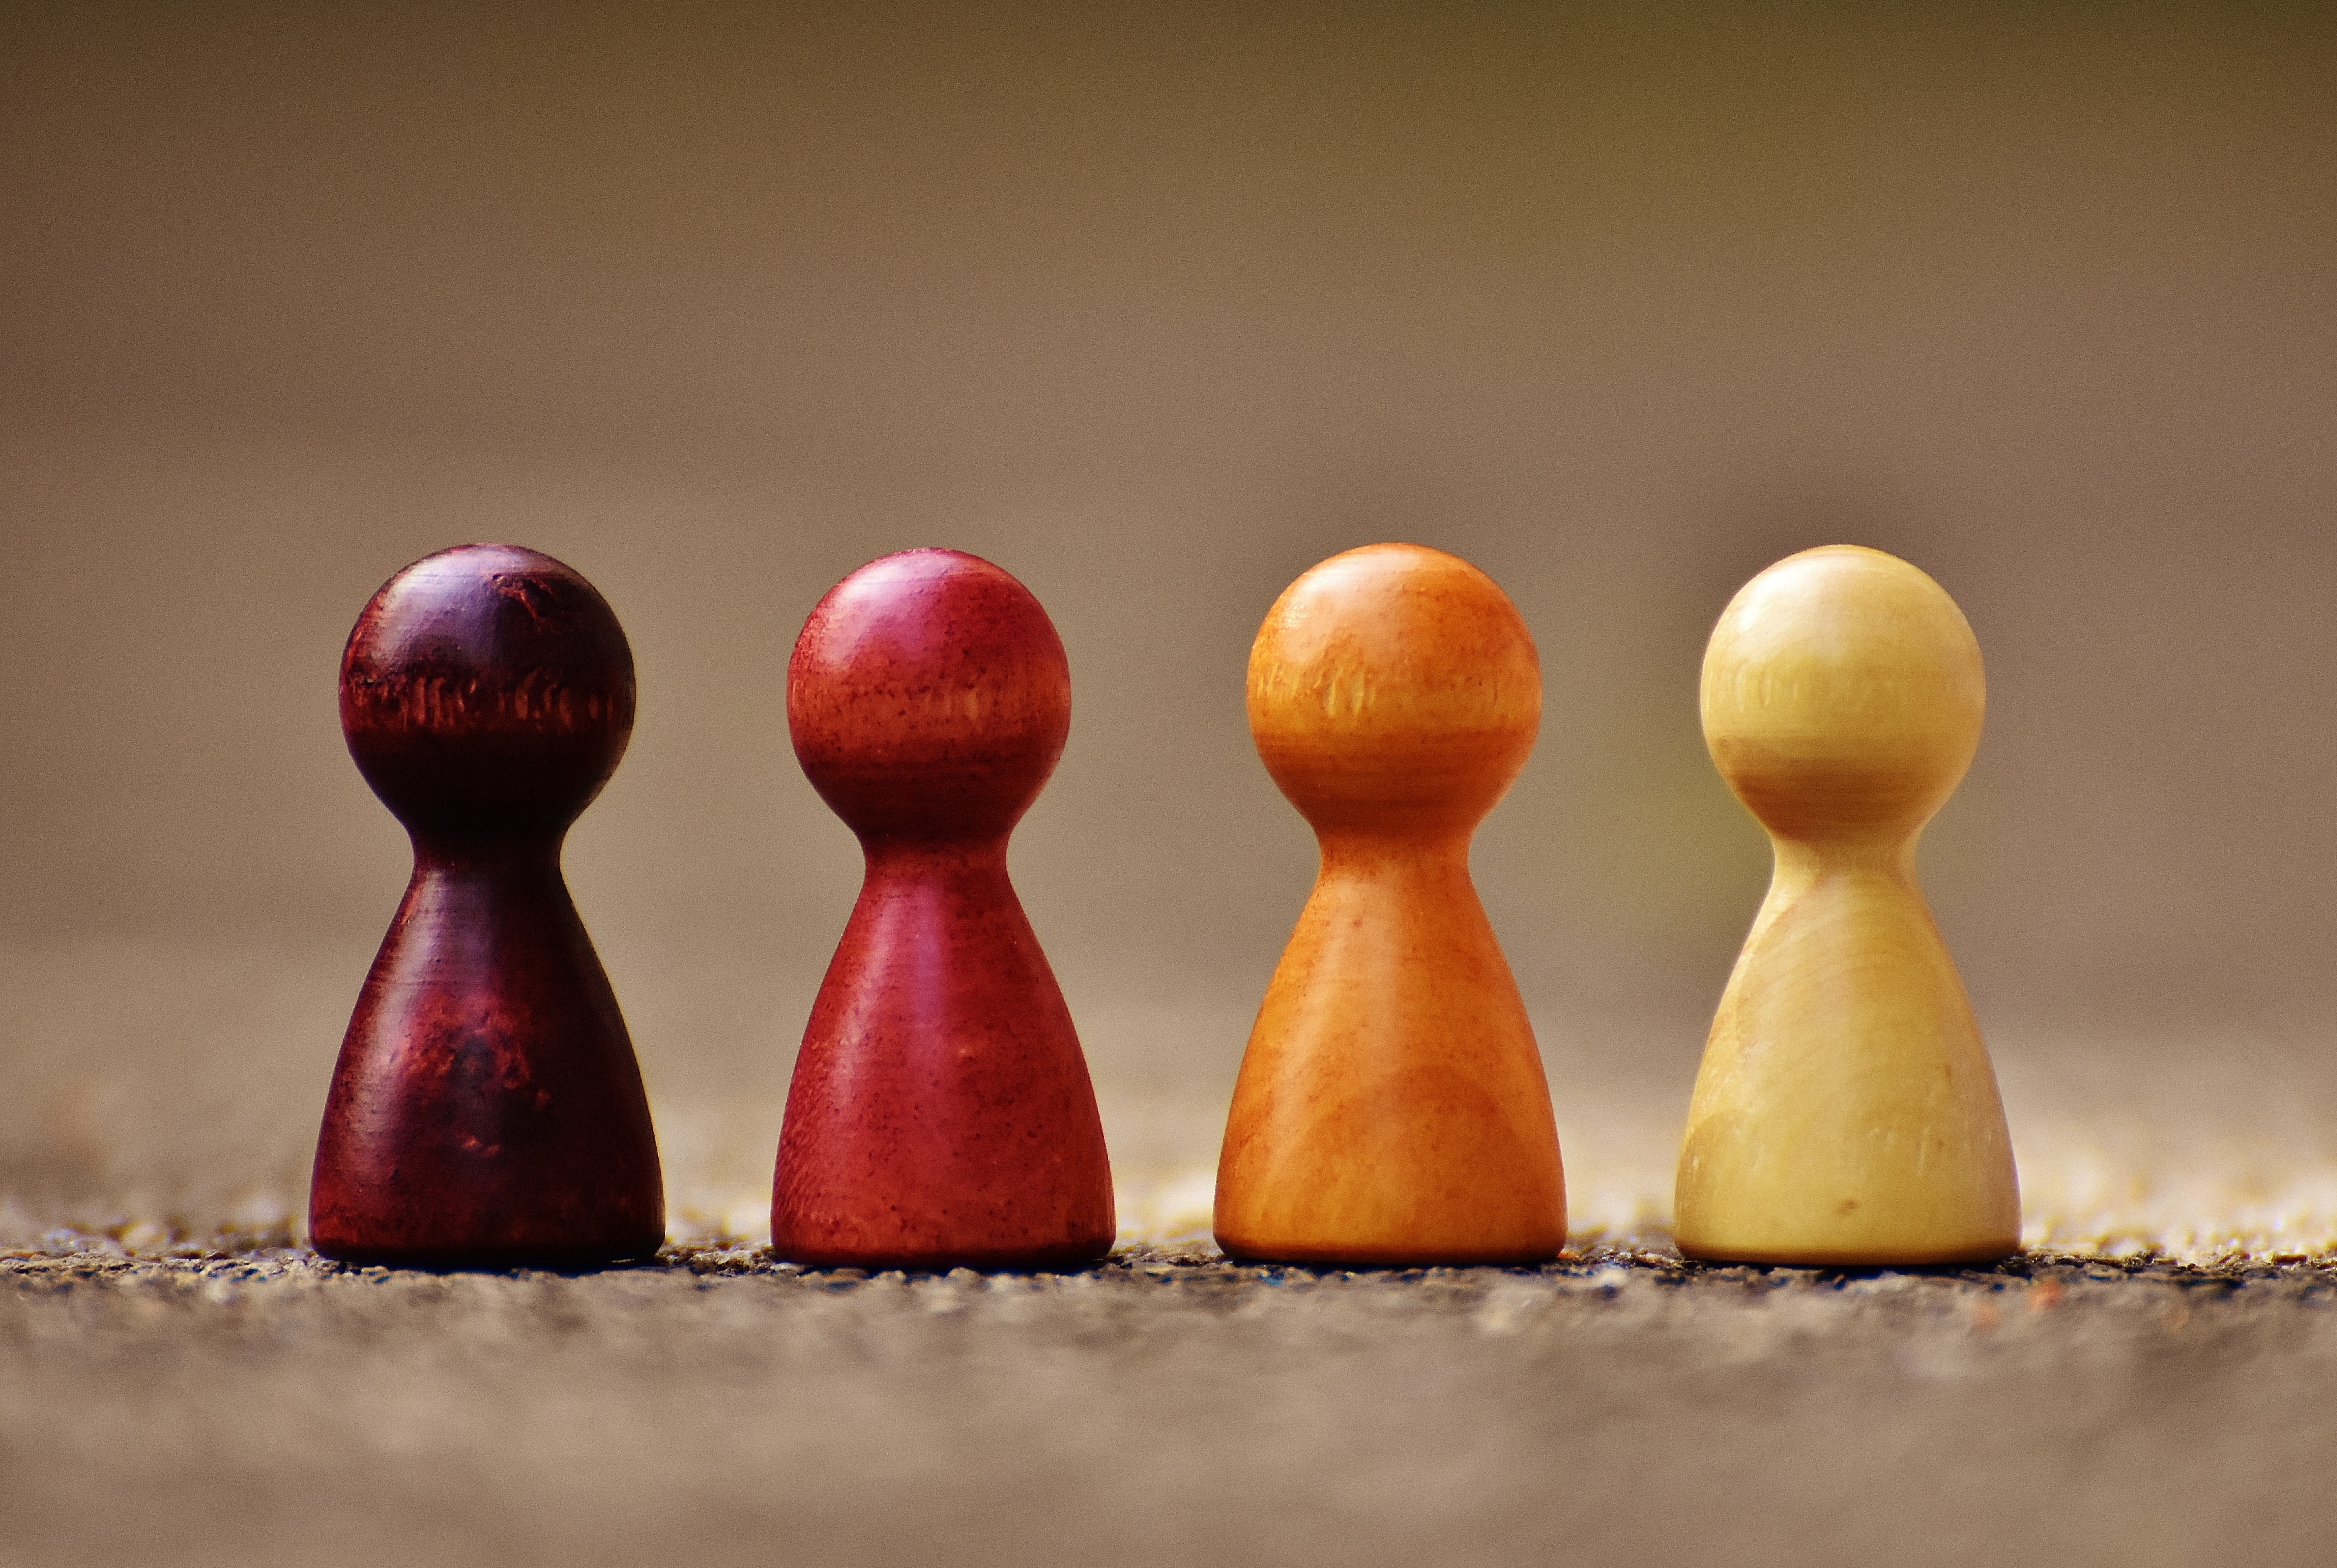
wood, play, food, produce, color, community, colorful, together, lighting, still life, painting, art, team, figures, macro photography, play stone, placed, still life photography, bowling pin